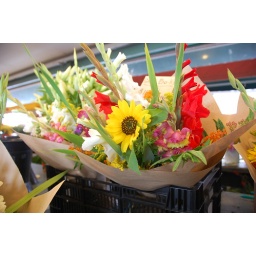
Sunflower adorning a flower boquet in Pike Place market